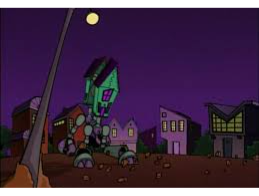
Portrait style: Cartoon Portrait